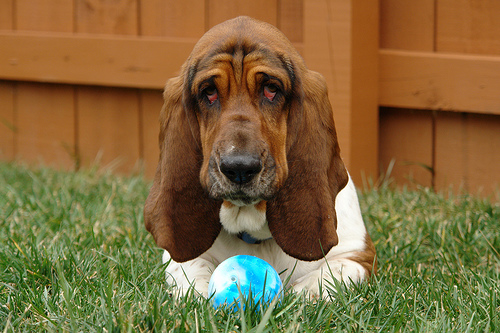
Animal: dog
Breed: basset_hound